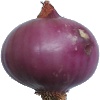
Label: Onion Red Peeled 1